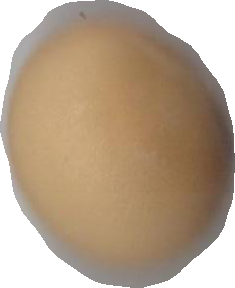
Variety: Grobogan